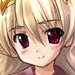
Portrait style: Anime Portrait